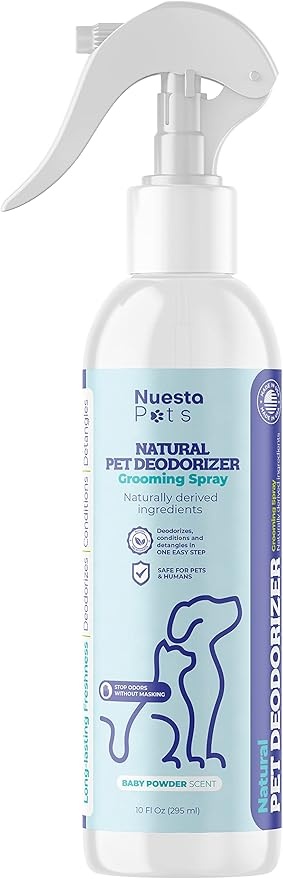
Pets Pet Deodorant & Odor Neutralizer w/Oat & Aloe | Naturally Derived Quick-Drying Deodorizer Spray for Dogs | Safe on Carpets & Furniture | Pet-Safe & Hypoallergenic | Baby Powder Scent
About This Hypoallergenic Formula: Our deodorizer spray is non-toxic, alcohol-free, and gentle on sensitive skin. Safe to use directly on your pet's coat, ensuring your dog's comfort while eliminating odors. Eco-Friendly & Cruelty-Free: Our made-in-the-USA deodorizer uses responsibly sourced ingredients & sustainable practices. Developed with pet health in mind, and veterinarian recommended. Fast-Acting Odor Neutralizer: The powerful enzyme-powered formula destroys odors at the source. Our convenient spray bottle allows for even application on targeted surfaces or your pet's fur. Long-Lasting Scent: The Baby Powder scent lets you tackle pet accidents, dander, and dirty paws effectively and leaves your pet and home smelling delightful without being overpowering. Enhance Pet & Home Hygiene: Our deodorizer not only refreshes your pet's coat but also keeps your home clean, eliminating odors from carpets, bedding, and furniture.
Brand: Nuesta
Category: Animals & Pet Supplies > Pet Supplies > Pet Grooming Supplies > Pet Fragrances & Deodorizing Sprays > Deodorizer Sprays